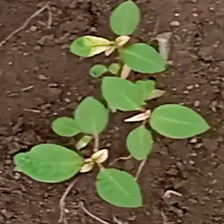
Weed species: Moti_dudhi(Euphorbia_geneculata_L)